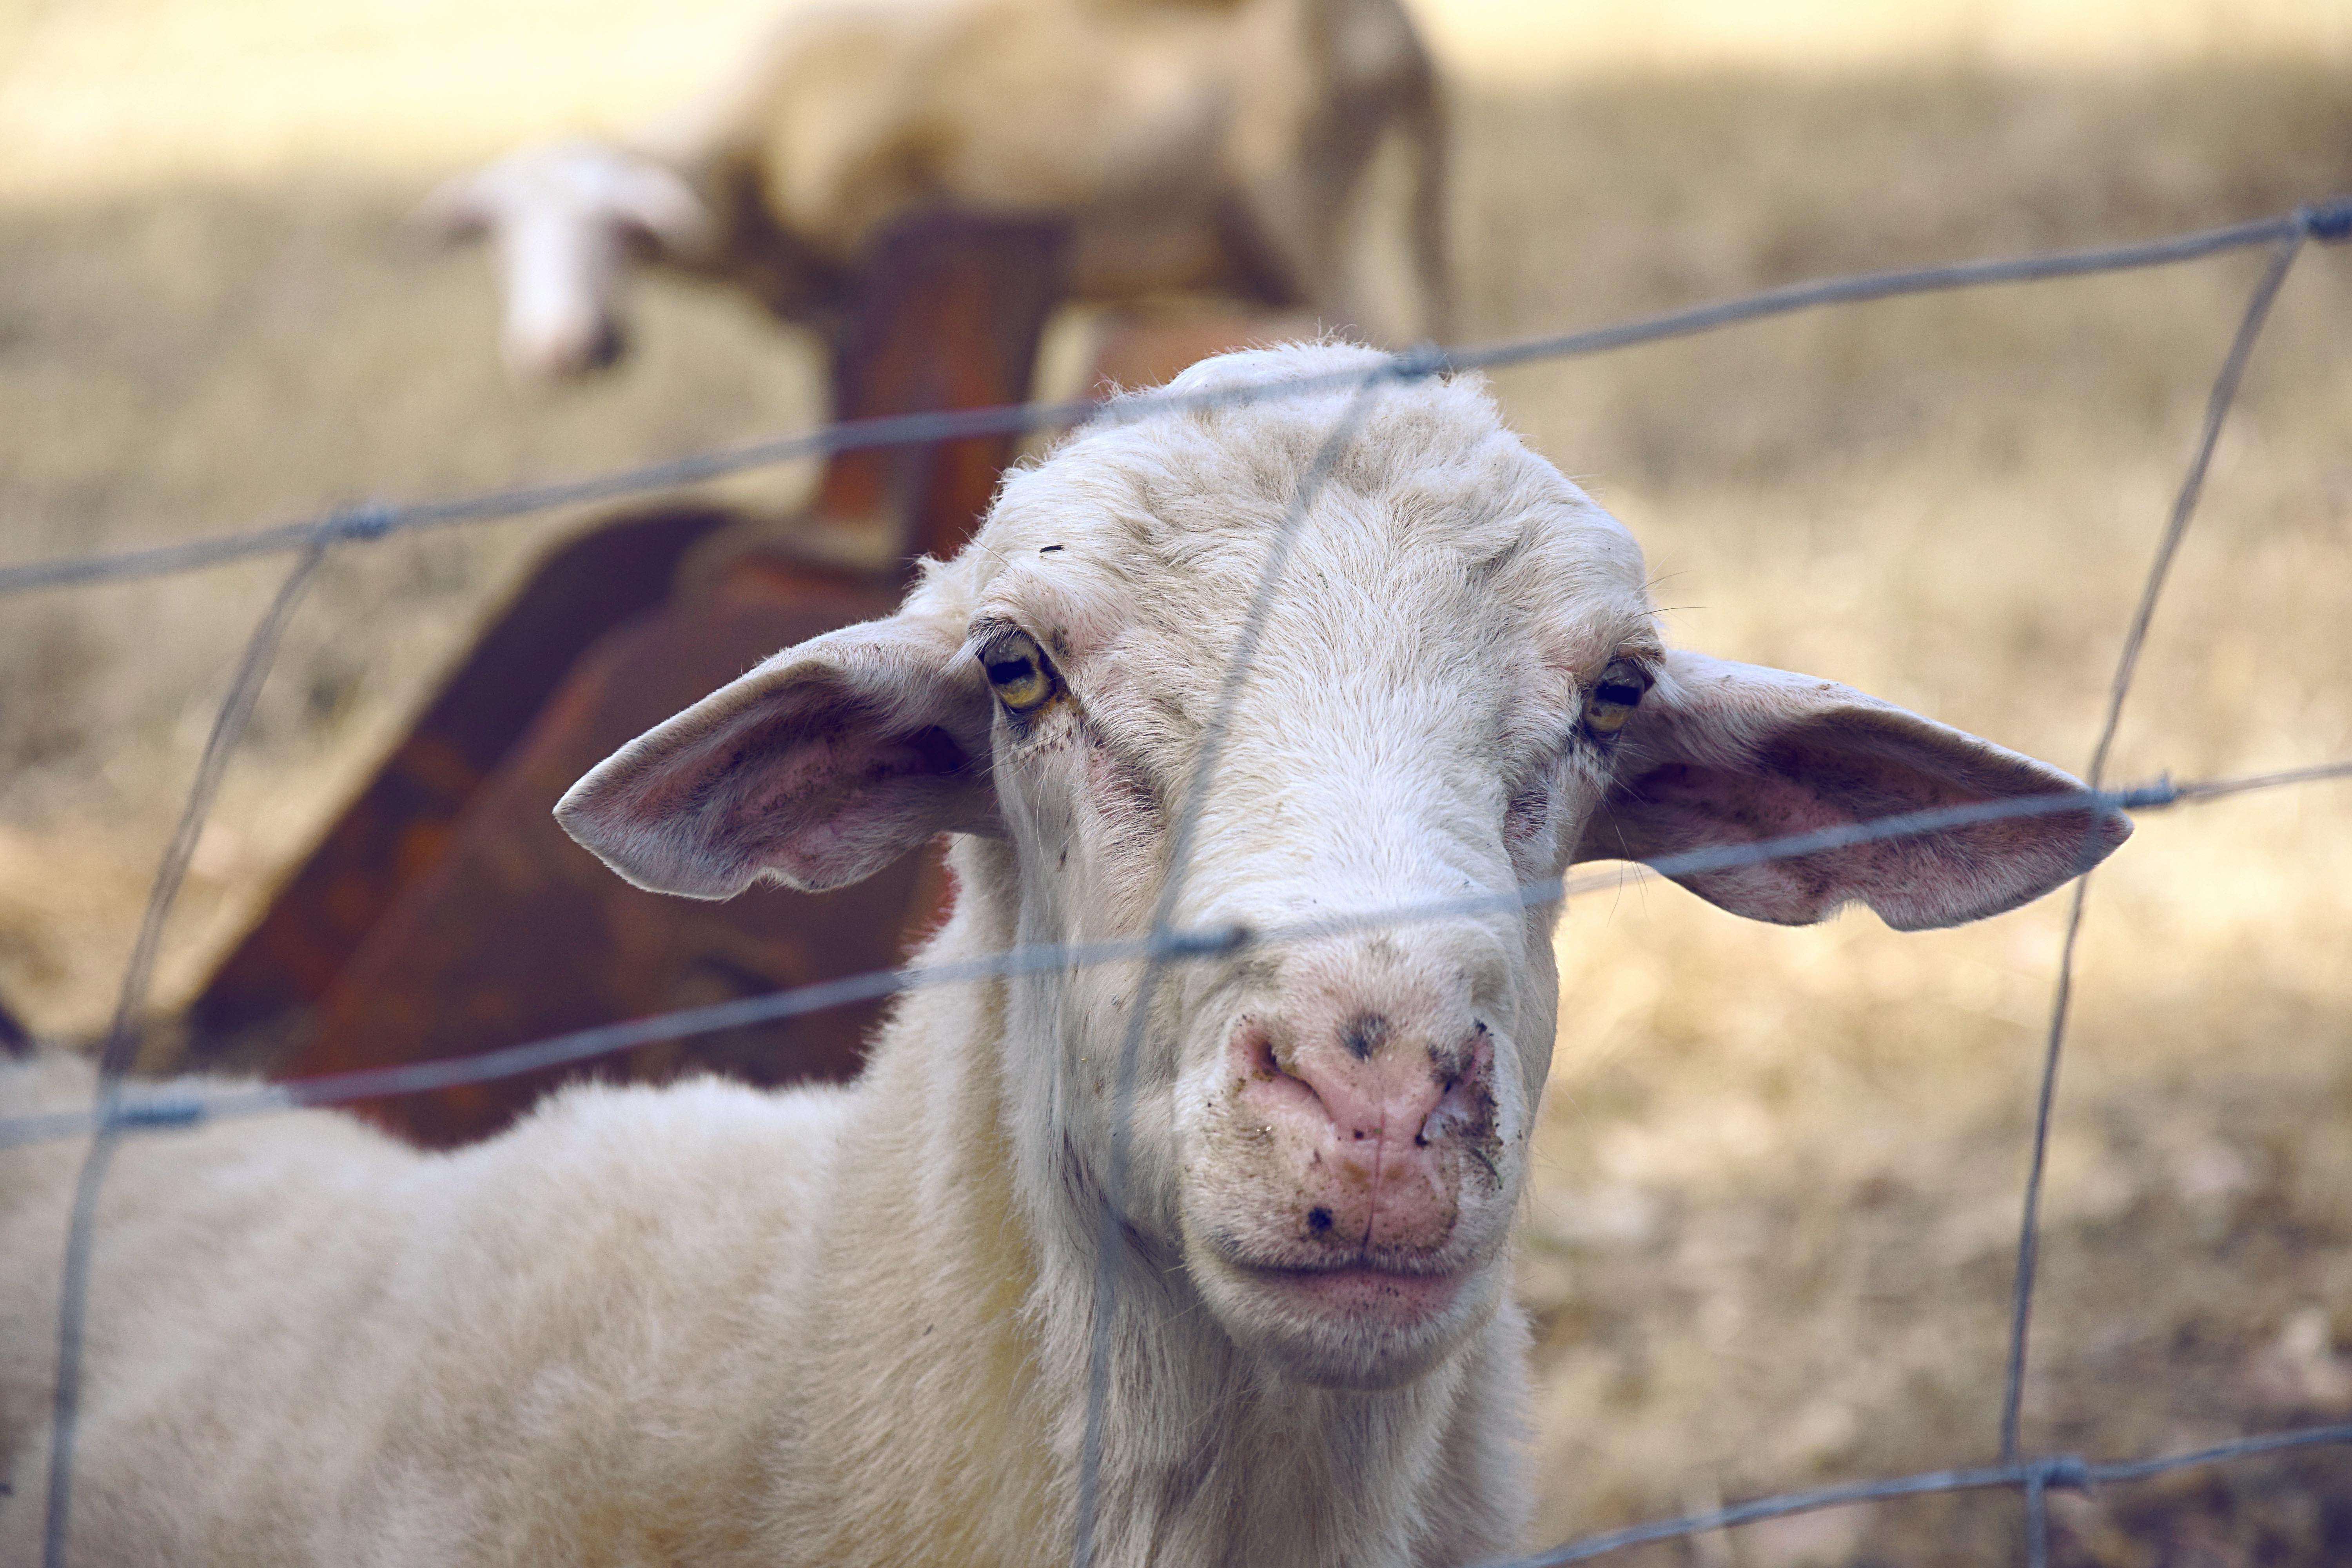
grass, farm, countryside, animal, wildlife, goat, horn, rural, sheep, mammal, fauna, outdoors, goats, vertebrate, sheeps, cow goat family